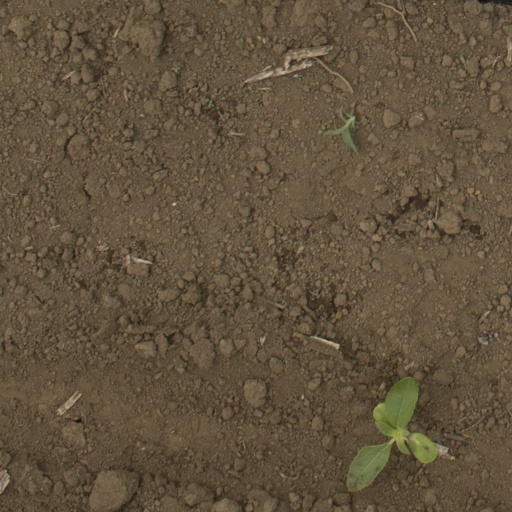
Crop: Jerusalem artichoke